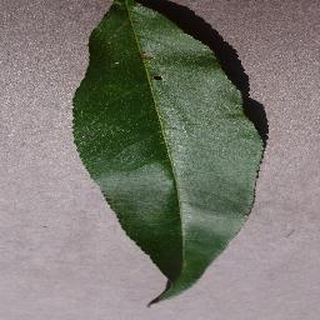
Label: healthy_peach